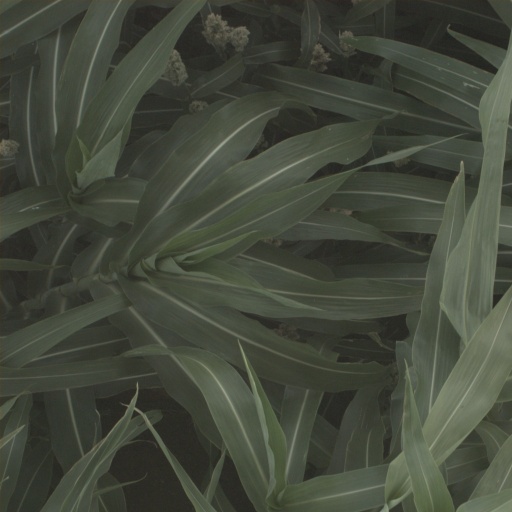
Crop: sorghum